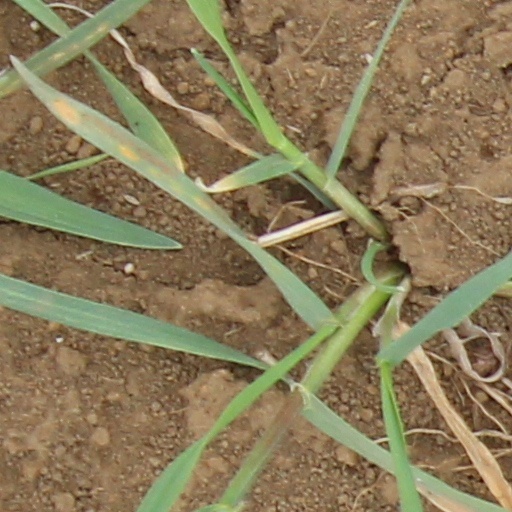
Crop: wheat